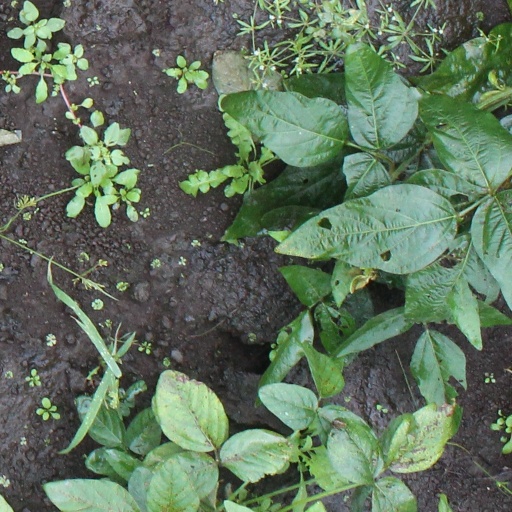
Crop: soybean